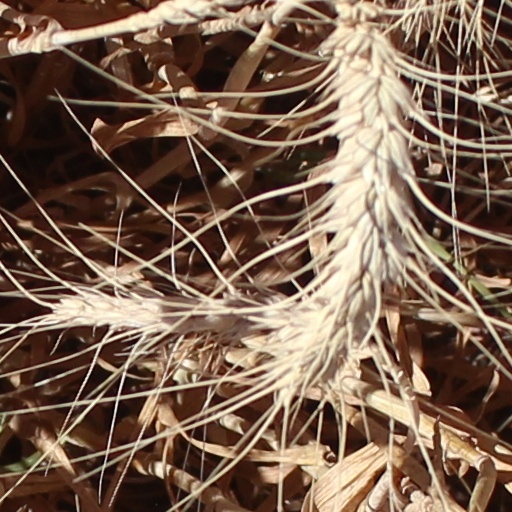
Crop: wheat